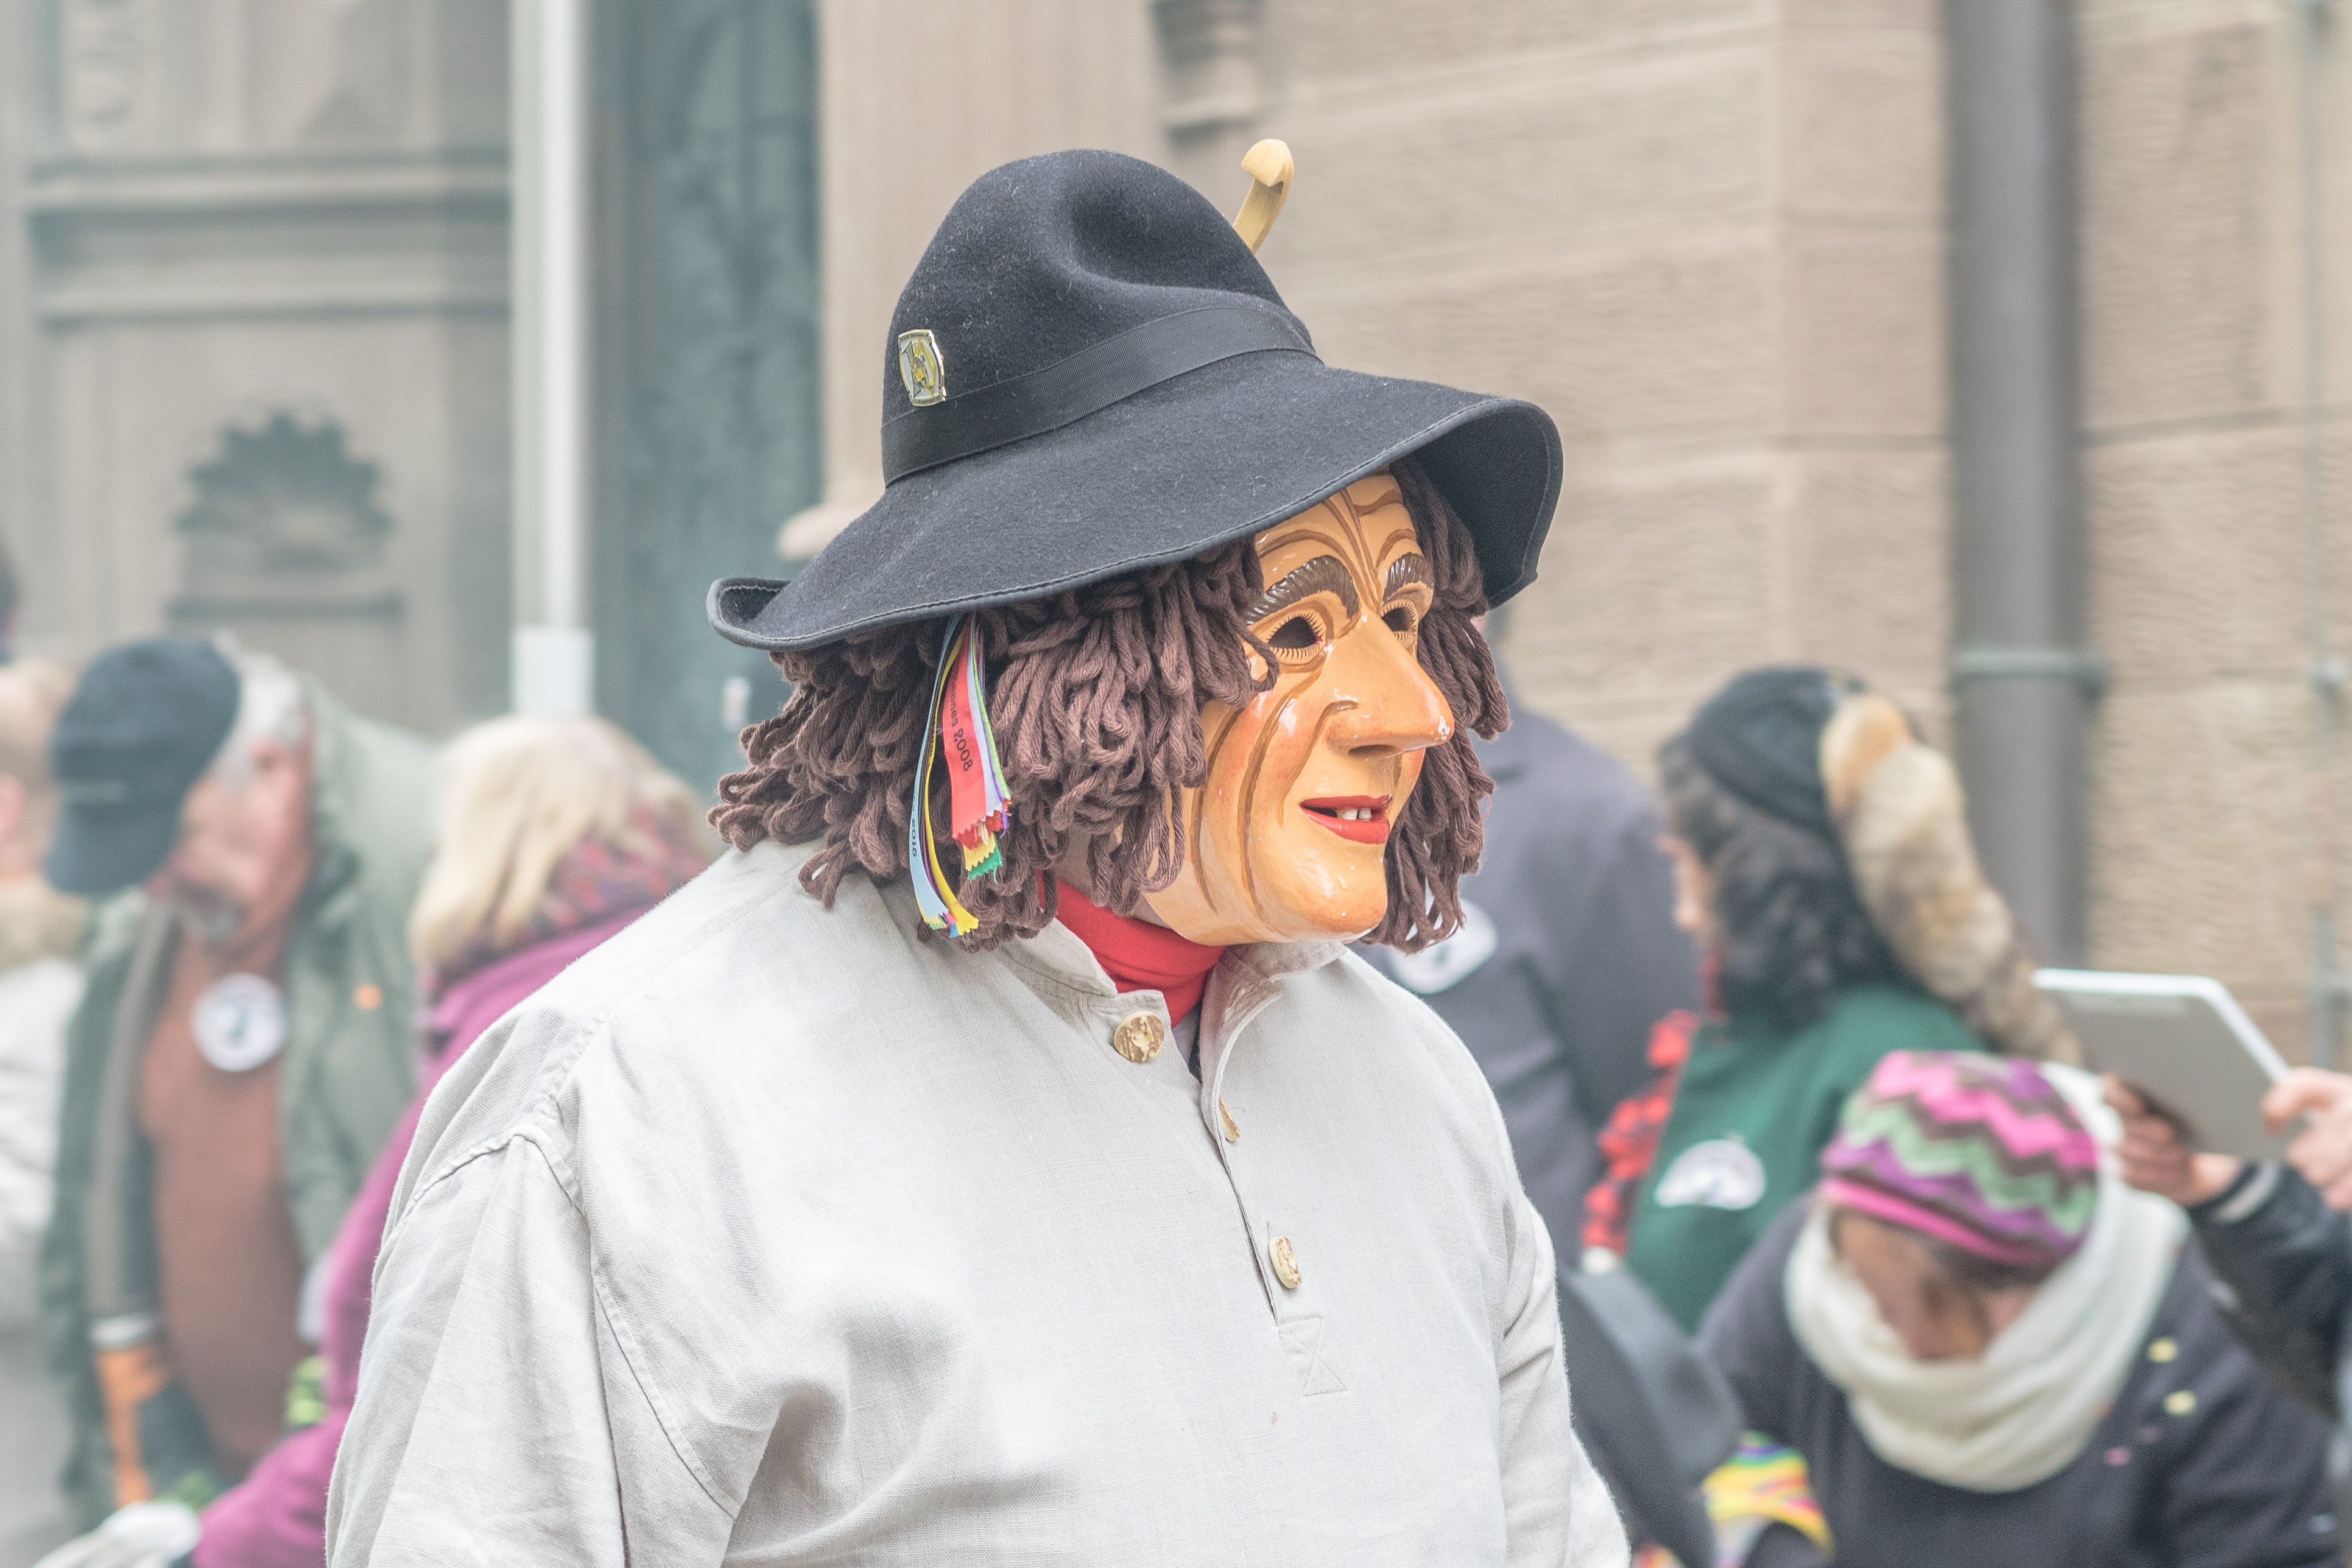
carnival, color, clothing, colorful, celebrate, face, festival, mask, figure, party, funny, culture, carved, custom, carving, spirit, tradition, demonstration, costume, panel, customs, oblong, fasnet, fools jump, swabian alemannic, haes, wooden mask, water sprite